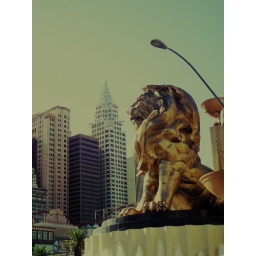
standing guard in front of the mgm, across the street from the new york, new york